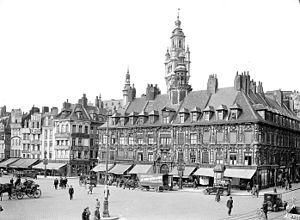
Vieille bourse du commerce à Lille, Georges-Louis Arlaud, vers 1925
La Vieille Bourse de Lille; nommée ainsi depuis la construction juste en face de la nouvelle Chambre de Commerce dans les années 1910; est sans conteste l'un des monuments les plus prestigieux de la ville. Située entre la Grand'Place et la Place du Théâtre, elle est l'un des témoins de l'intense activité économique qui se déroulait à Lille durant le Grand Siècle. Elle a été classée monument historique en 1921 et 1923.